Middle Drove railway station

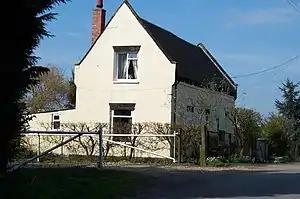
Former station building in 2001.

Middle Drove was a railway station which served the nearby village of Tilney Fen End (situated to the north northeast) near Downham Market in Norfolk, England. The station was opened in 1848 as an extension of the East Anglian Railway's line from Magdalen Road station (now known as Watlington) to Wisbech East. The station's location, like that of the neighbouring Smeeth Road station, was fairly rural and the line eventually closed in 1968. Middle Drove's station building survived closure and has since been converted into a private residence.